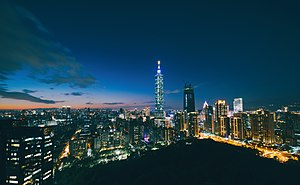
Taipei
Taipei er Republikken Kinas hovedstad og Taiwans største by med 2.684.567indbyggere. Byen er blevet kendt for bygningen Taipei 101.